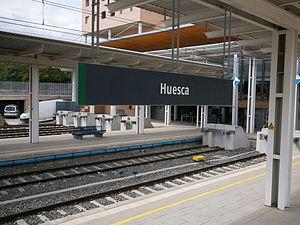
La gare de Huesca est une gare desservant la ville de Huesca, située au point kilométrique 88,5 sur la ligne reliant Saragosse à Canfranc, en Aragon. Elle est inaugurée en 1864, lorsque le tronçon Saragosse – Huesca de la ligne est mis en service.